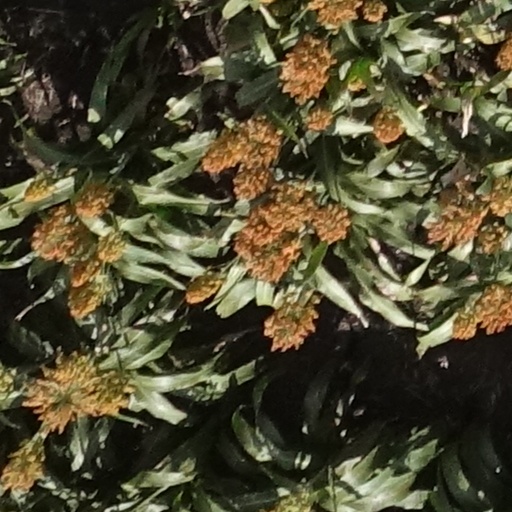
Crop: sorghum